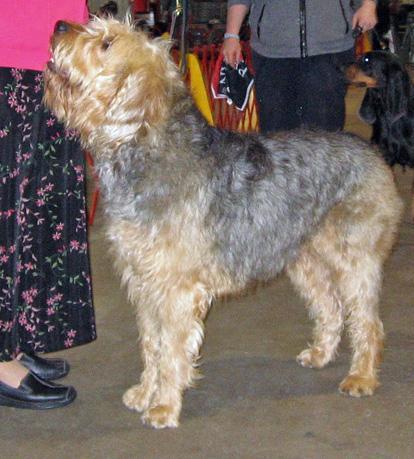
otterhound